Fluoxymesterone

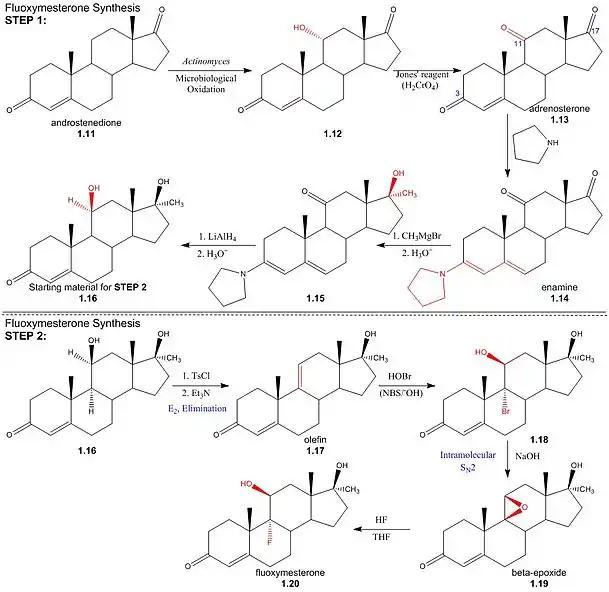

Step two: The 11"α"-hydroxyl of the starting material (1.16) is sulfonylated by "p"-toluenesulfonyl chloride; addition of trimethylamine (base) deprotonates the 11"α"-carbon, yielding an (E) elimination of tosylate (pk - 5) to give olefin (1.17). Stereospecificity of reaction between olefin and hypobromous acid (HOBr) in base, "N"-bromosuccinimide (NBS), is determined by the formation of a bromonium intermediate; the electrophilic bromonium cation approaches the ring's less sterically hindered "α"-face and is attacked by the π-electron density of the alkene. The hydroxide ion then attacks from above the ring ("β"-face) at the 11-carbon, resulting in a structure (1.18) by the stereospecific addition of hydroxyl and bromine across the double bond. Addition of sodium hydroxide results in deprotonation of the 11"α"-hydroxyl, and the subsequent structure undergoes an intramolecular S2 epoxy ring formation. The epoxy ring of the "β"-epoxide (1.19) is protonated to give an oxironium ion intermediate. In a concerted process, fluoride attacks the ring's "α"-face from below, as one of the two oxygen-carbon bonds is broken on the opposite face; hence regenerating the 11"α"-hydroxyl trans to the fluorine substituent. The resulting structure (1.20) is the androgenic steroid, fluoxymesterone.